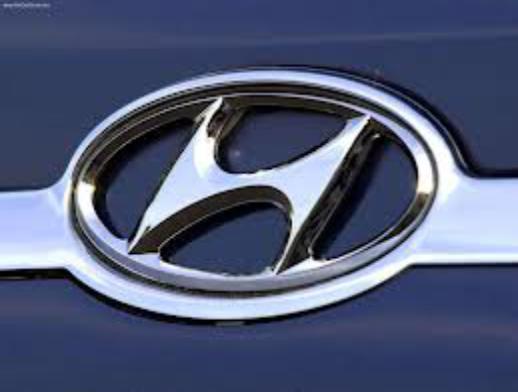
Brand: Hyundai-1
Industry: Transportation